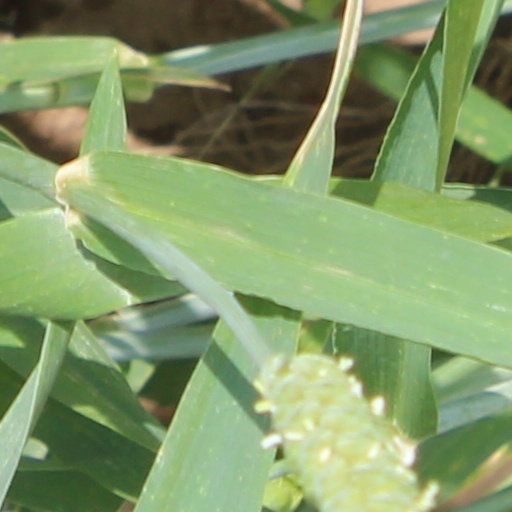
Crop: wheat